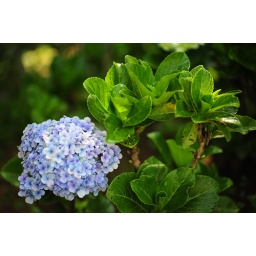
The flower in cilember, the higher hill in Puncak area, 2 hours from Jakarta. Indonesia.